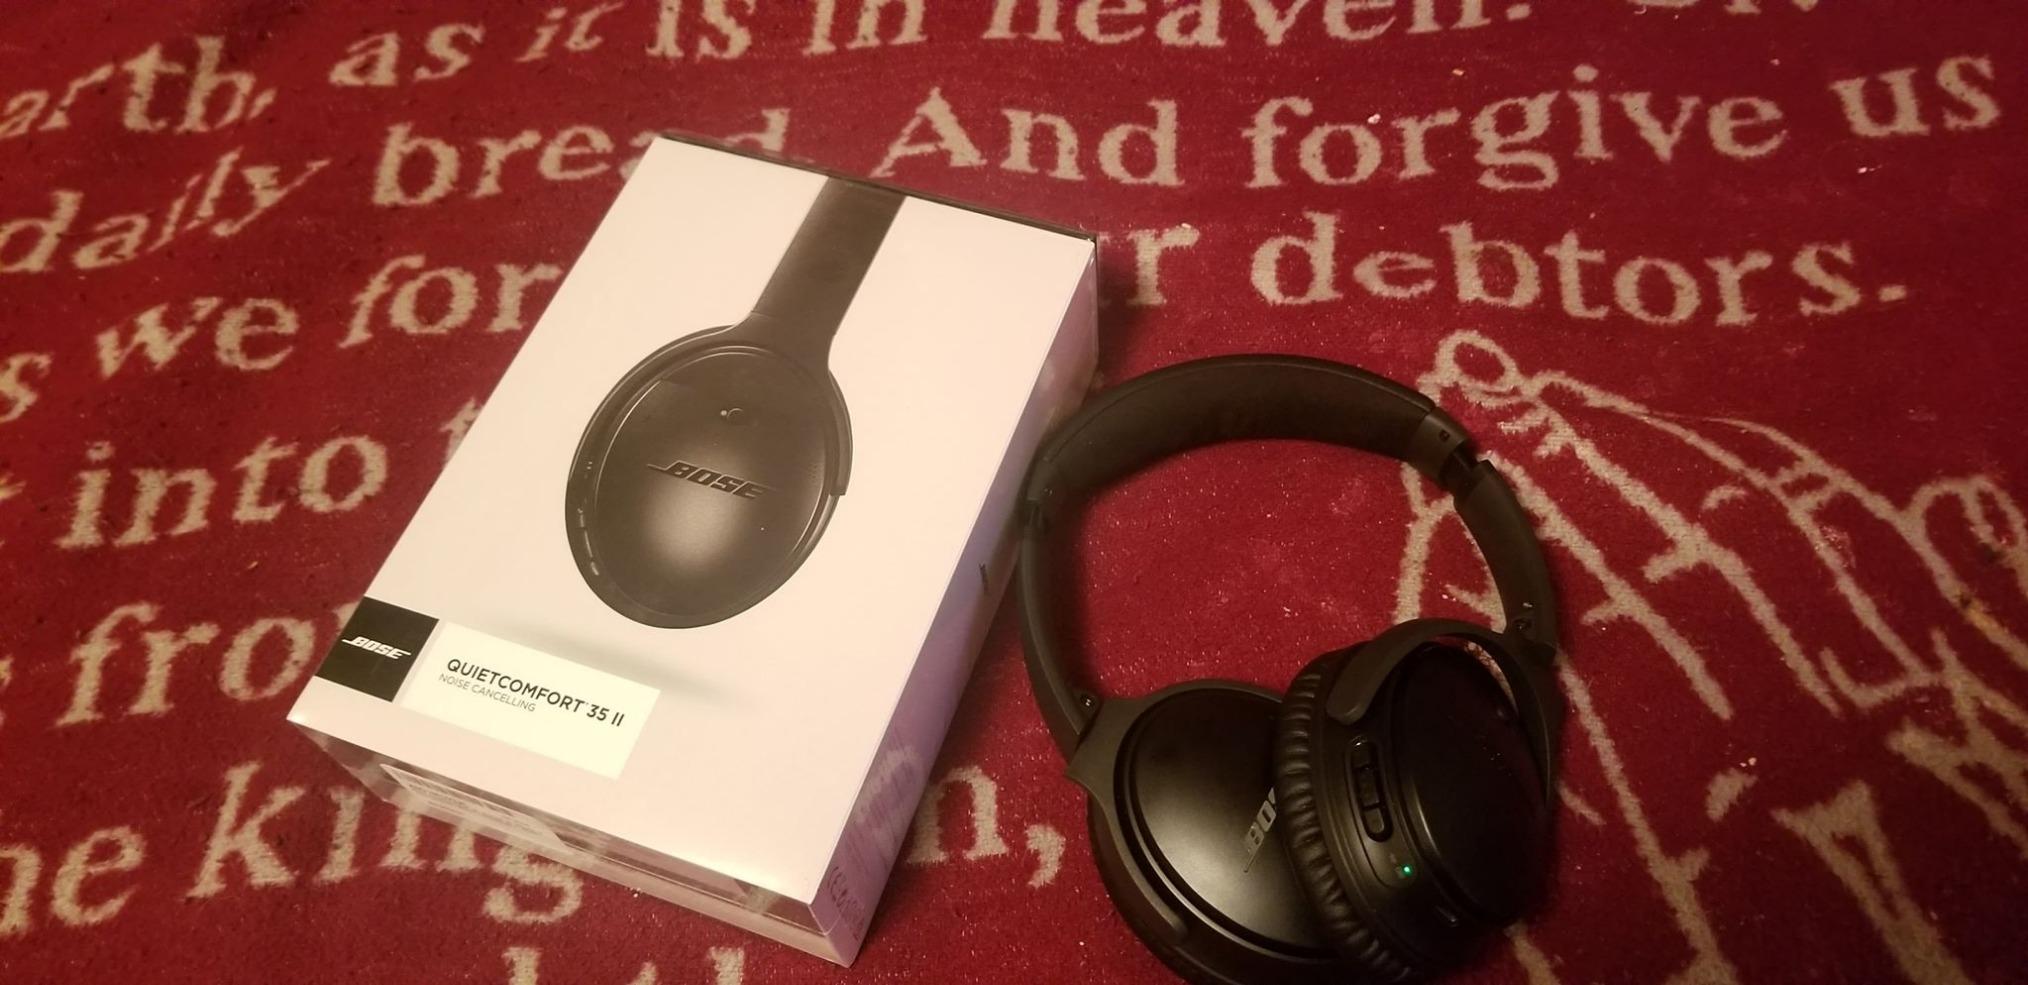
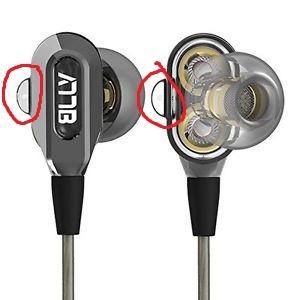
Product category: headphones
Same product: no